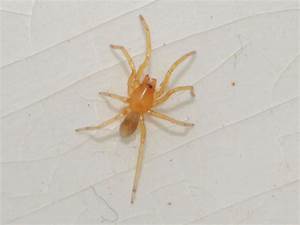
Label: spider